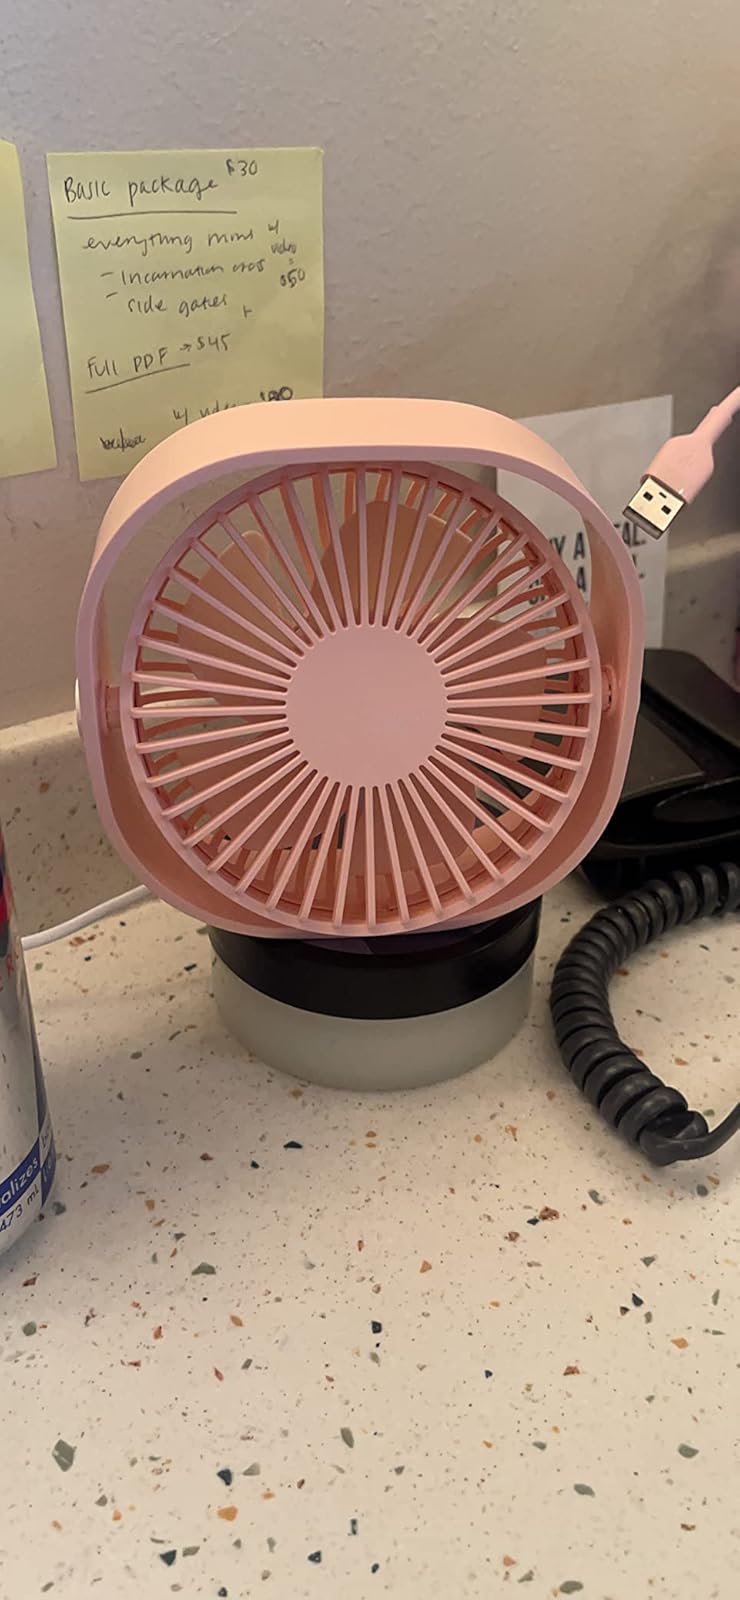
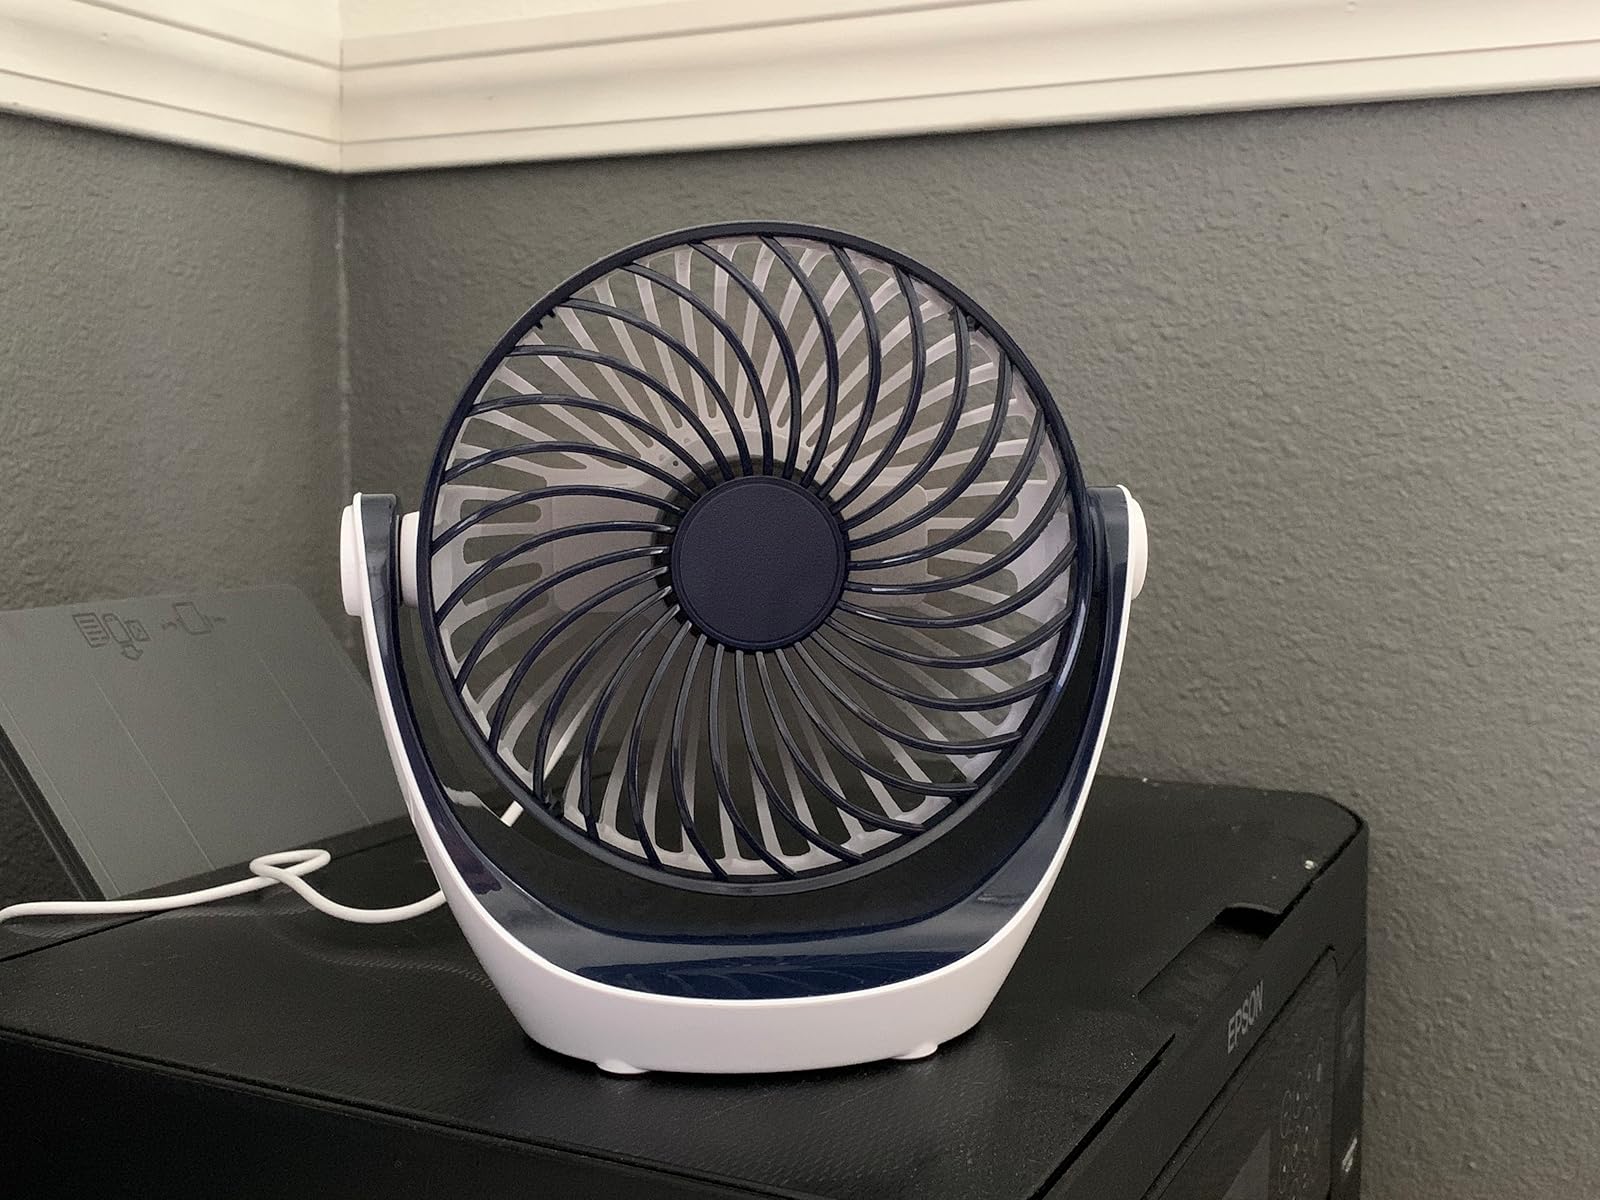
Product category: fan
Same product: no